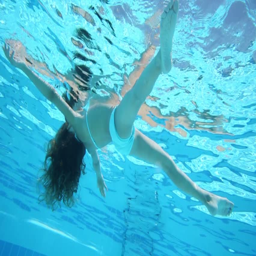
little girl floating in the blue pool , view under water